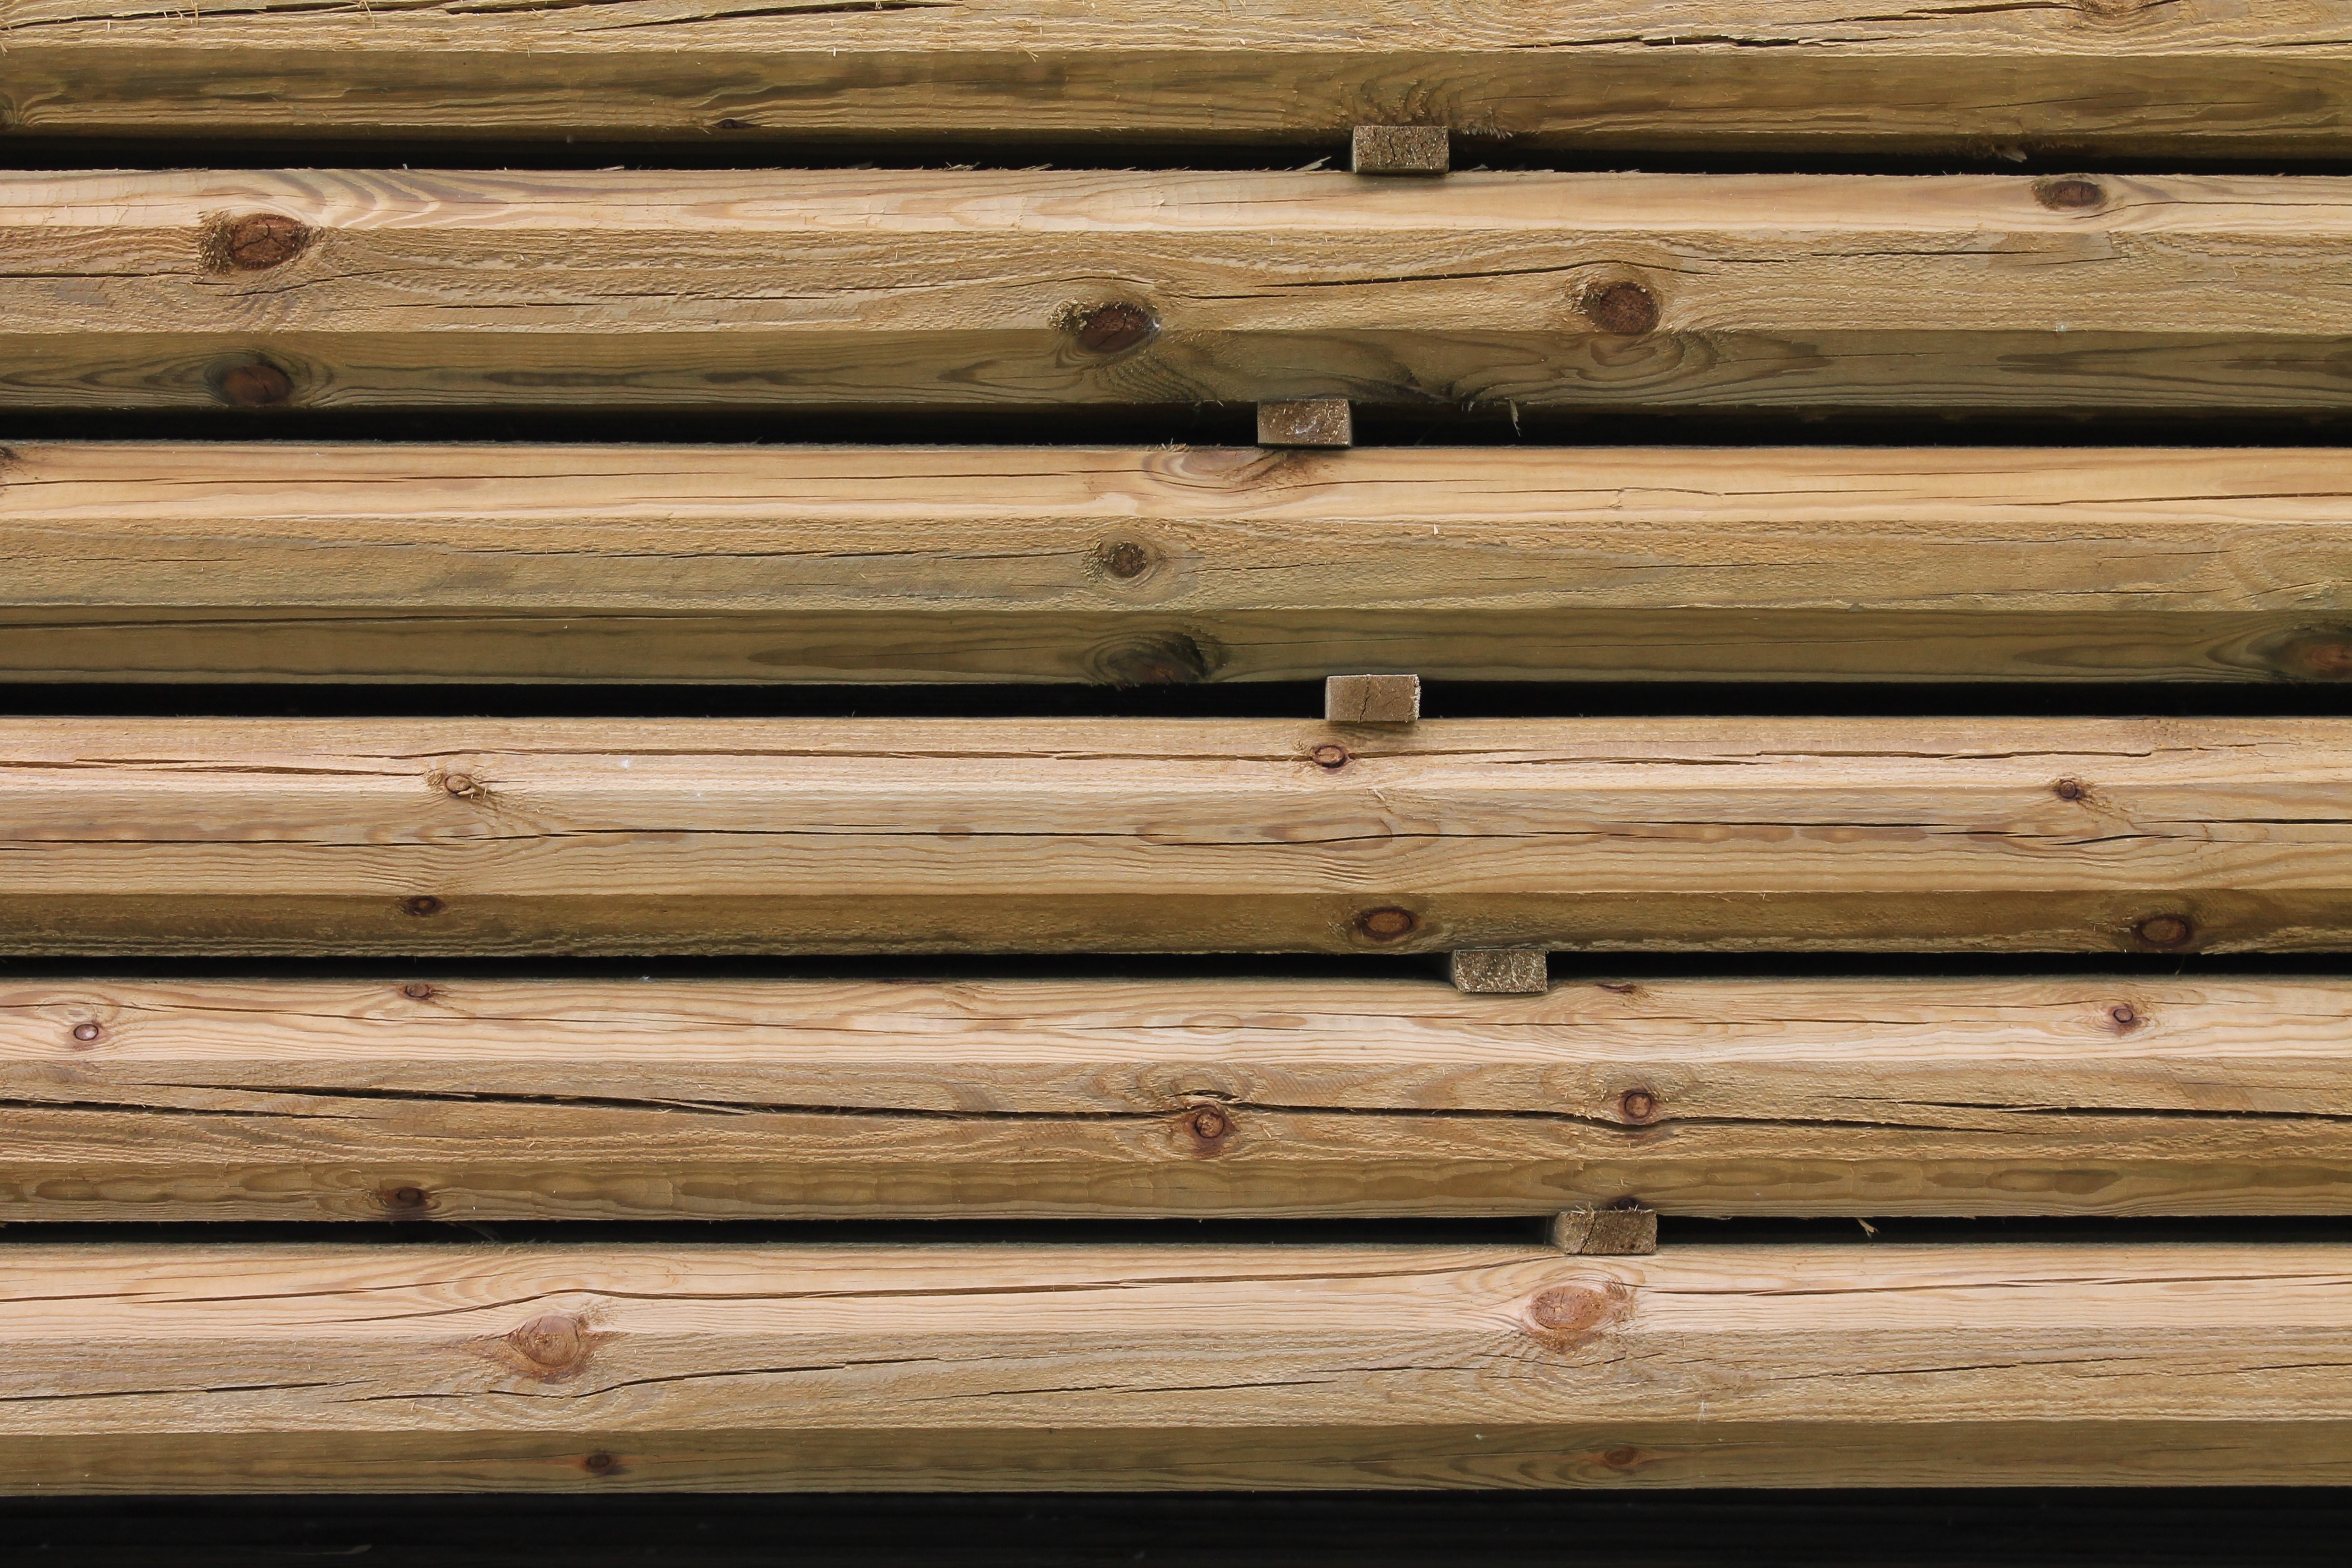
wood, texture, plank, floor, wall, beam, pile, brown, stack, lumber, material, hardwood, stacked, timber, wood background, flooring, woodpile, wood flooring, man made object, wood stain